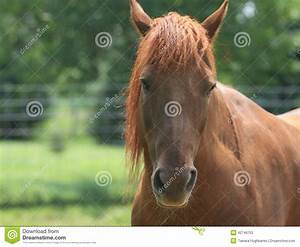
Label: cavallo